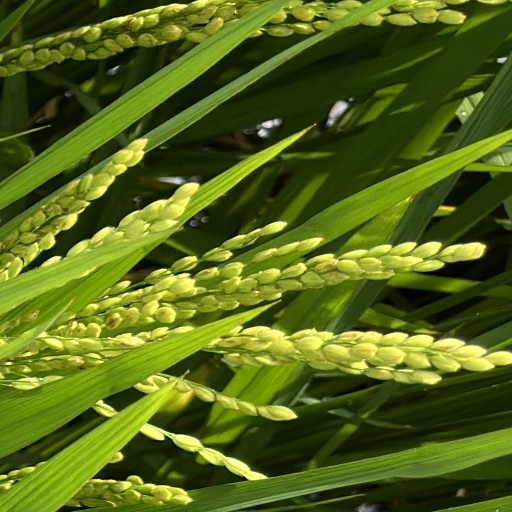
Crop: rice